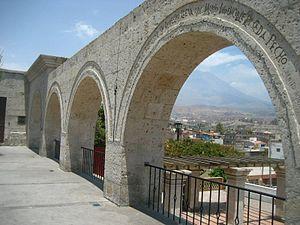
Arequipa est la capitale de la région péruvienne du même nom, et la deuxième ville du pays par le nombre d'habitants. La ville est située à 2 335 mètres d'altitude, au pied des volcans Misti et Chachani, dans les Andes péruviennes.
Le Misti ou El Misti est un volcan du tronçon central de la cordillère des Andes au Pérou. Également connu sous le nom de Putina ou Guagua Putina ou San Francisco, c'est un stratovolcan d'andésite, de dacite et de rhyolite situé dans le Sud du pays près de la ville d'Arequipa dans le département péruvien éponyme.
L'histoire d'Arequipa commence, c'est attesté par des découvertes archéologiques, entre les VIᵉ millénaire av. J.-C. et Vᵉ millénaire av. J.-C. lorsque des peuplades nomades se sédentarisent dans cette vallée fertile encadrée de volcans. Diverses communautés d'agriculteurs s'y établissent qui maîtrisent les techniques de l'agriculture en terrasses et de leur irrigation. Puis vers le XIIᵉ siècle la région tombe sous la domination du Sapa Inca jusqu'à la colonisation espagnole du XVIᵉ siècle.